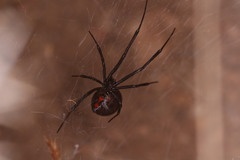
Species: Lactrodectus_hesperus